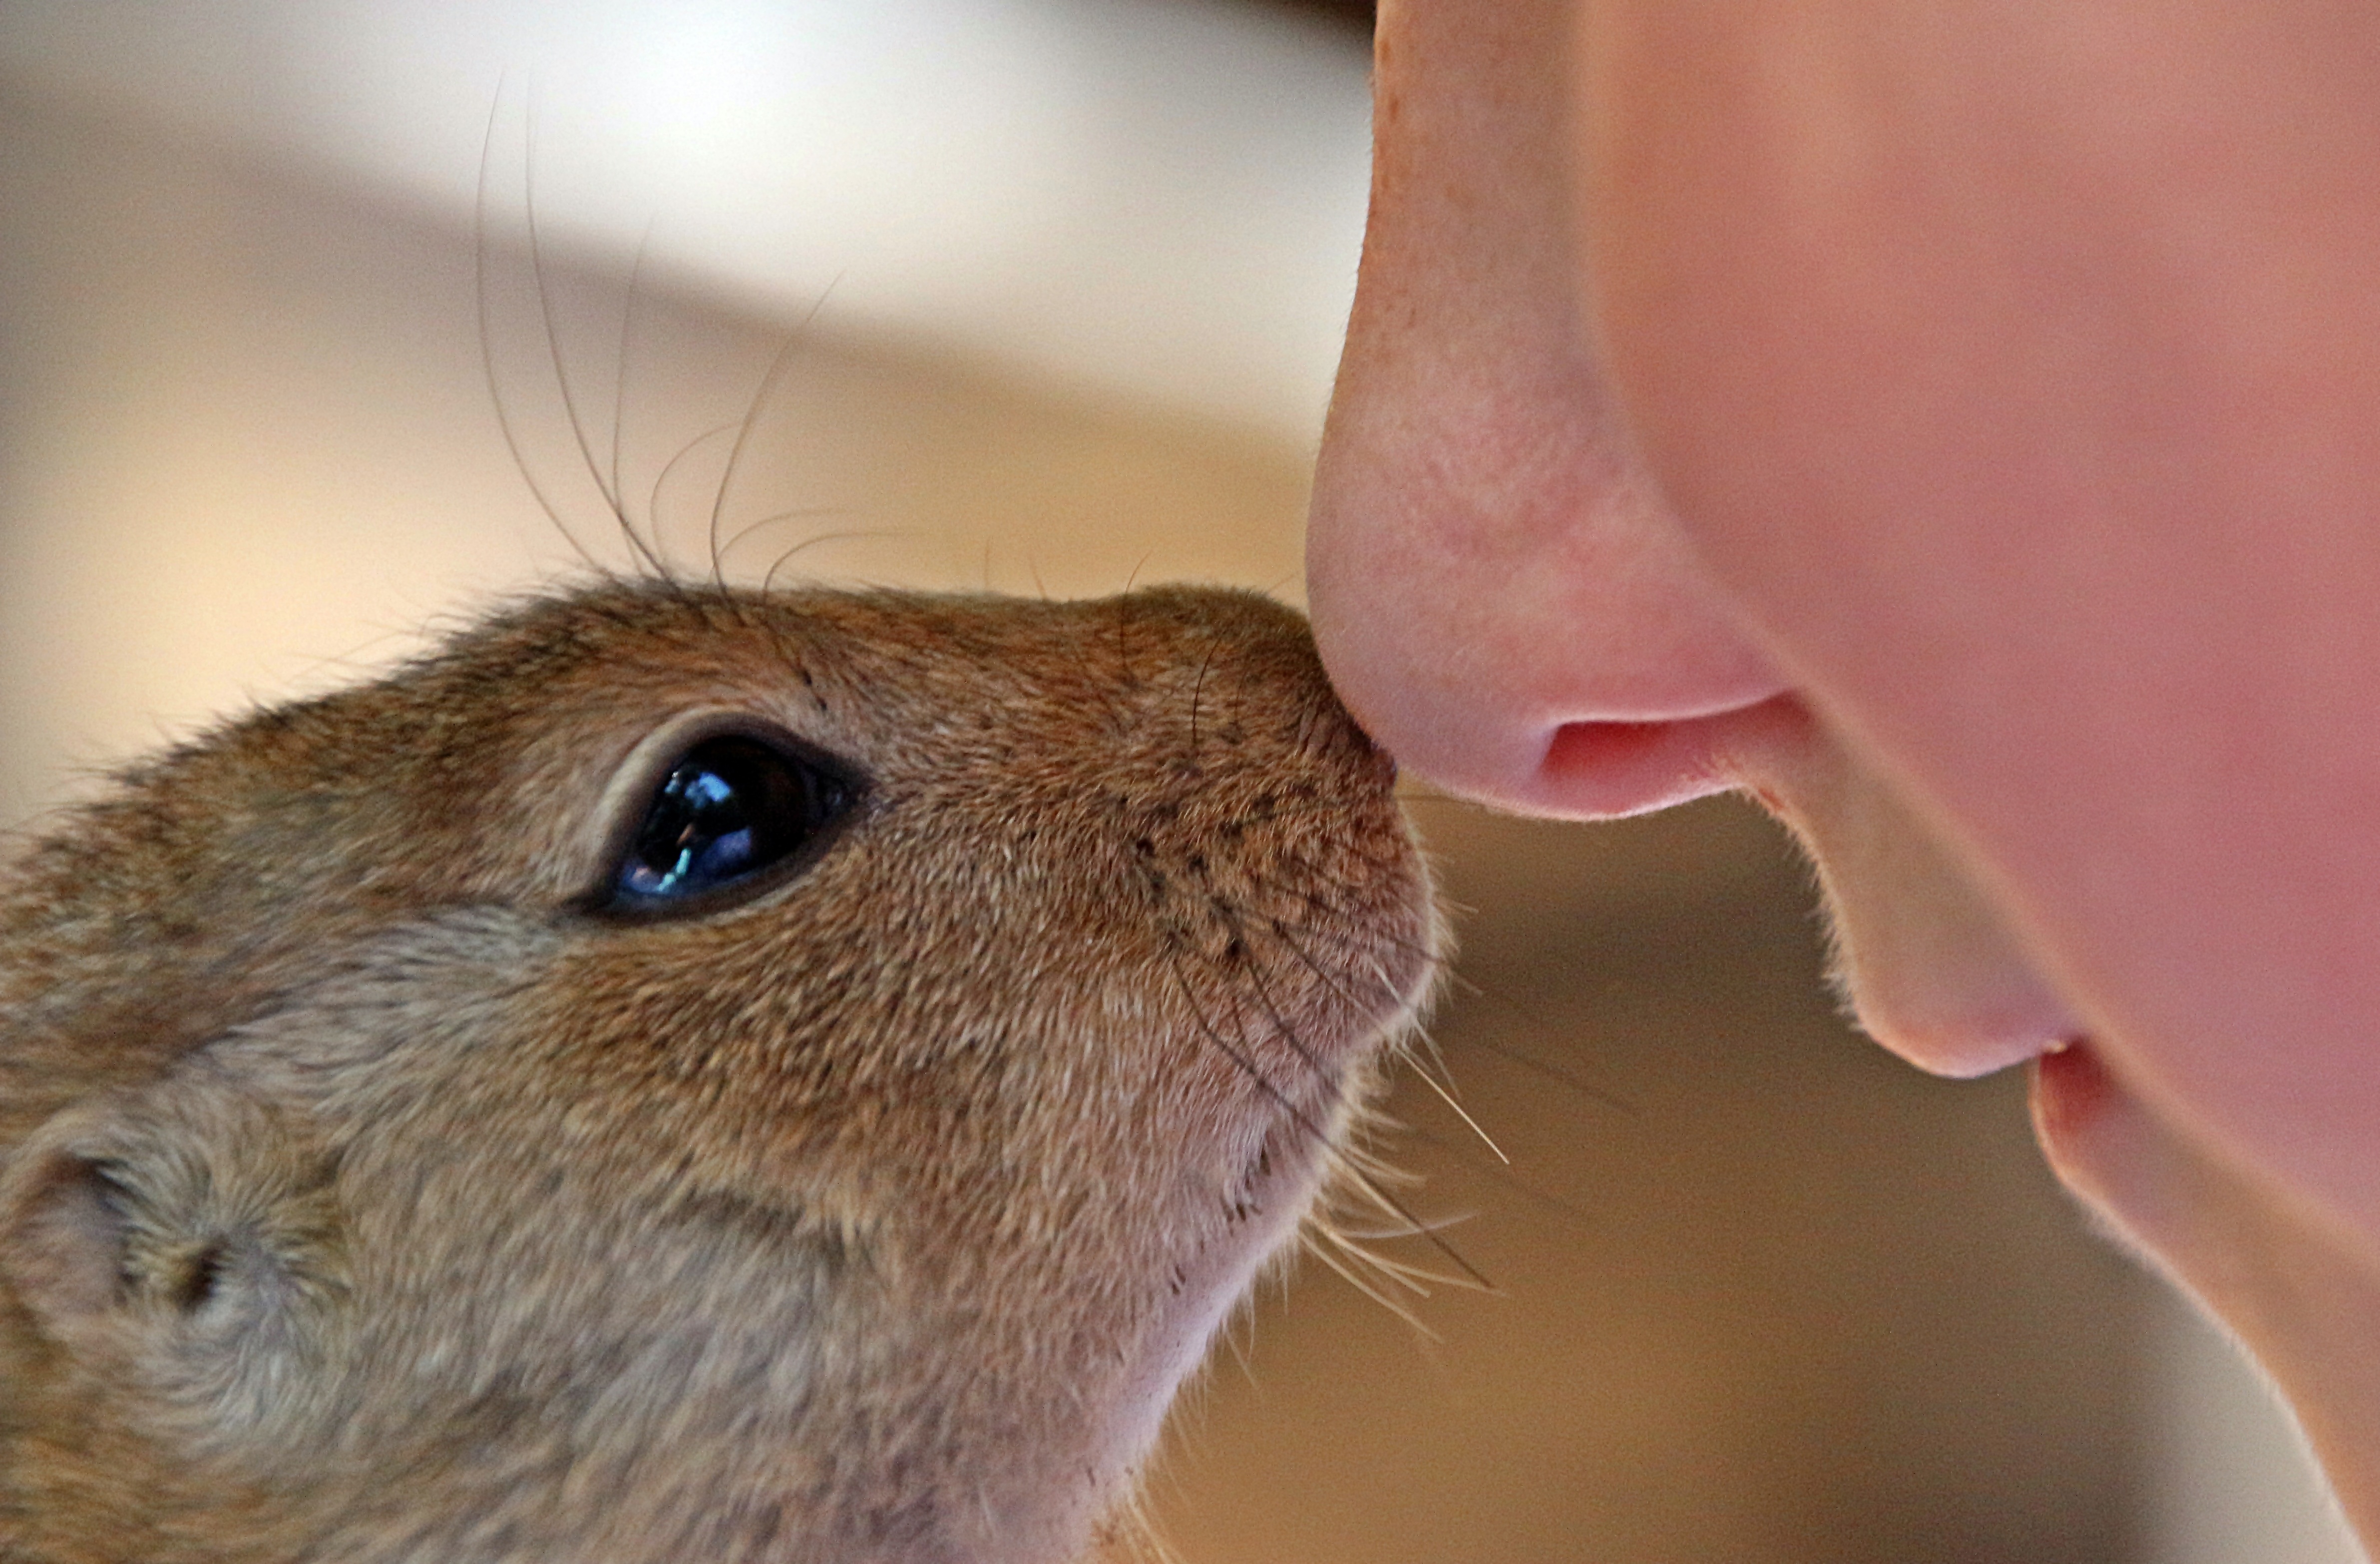
animal, cute, wildlife, pet, fur, young, mammal, squirrel, hamster, rodent, fauna, close up, nose, whiskers, affection, cheek, little, skin, vertebrate, trust, closeness, prairie dog, gerbil, african bush squirrel, paraxerus, african squirrel